Robert Hobart Davis

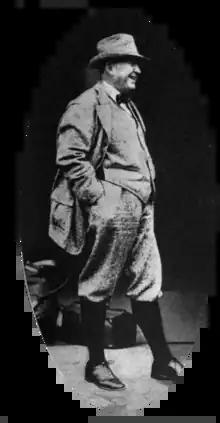
Robert H. Davis, circa 1924

Robert Hobart Davis (1869–1942) was a dramatist, journalist, and photographer from the U.S. He edited "Munsey's Magazine" from 1904 until 1925 and was a columnist for the "New York Sun" from 1925 to 1942 The New York Public Library has a collection of his papers. His photographs include portraits of prominent people.